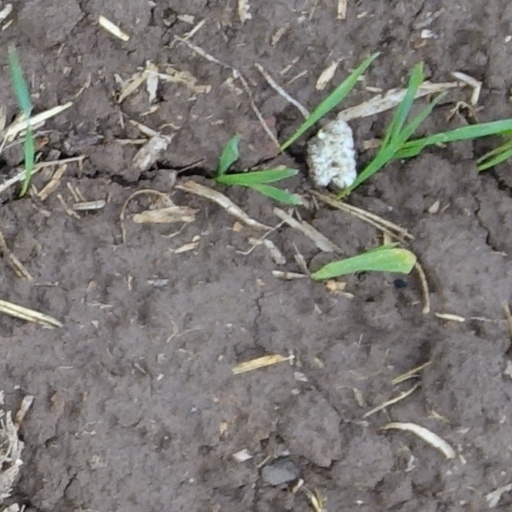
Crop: wheat